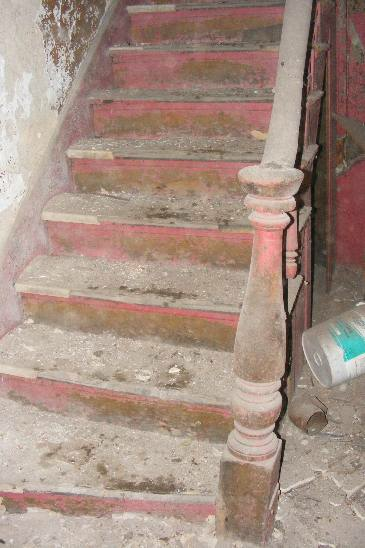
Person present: No